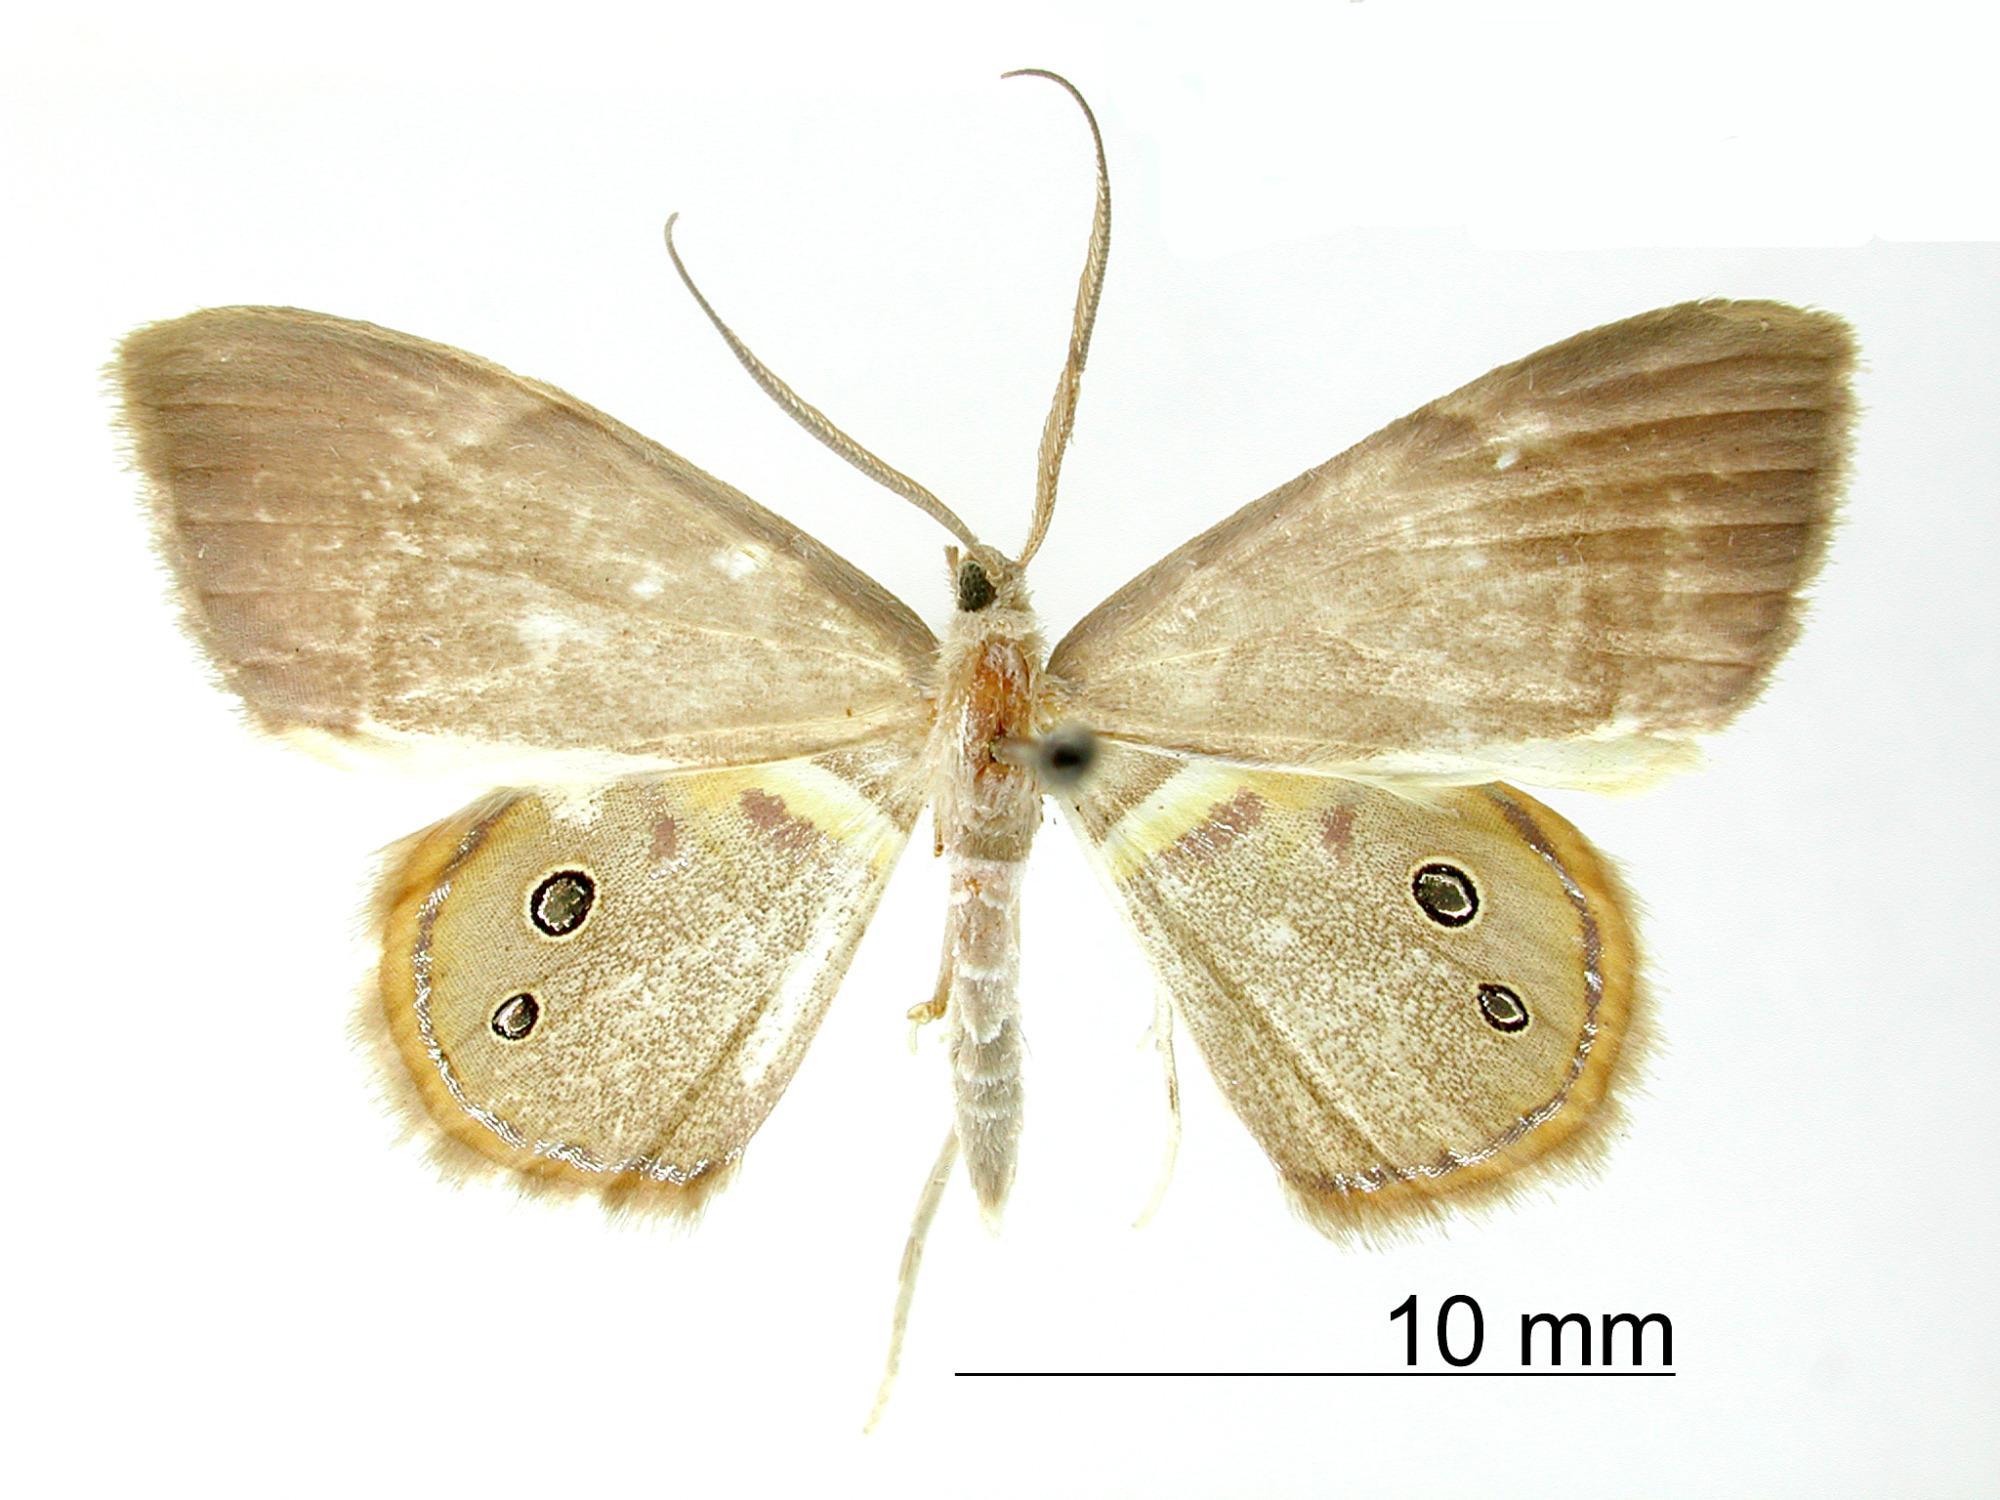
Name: Ophthalmophora chouya
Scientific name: Ophthalmophora chouya Thierry-Mieg, 1905
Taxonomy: Animalia, Arthropoda, Insecta, Lepidoptera, Geometridae, Ennominae
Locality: Yungas de la Paz, Bolivia, Bolivia